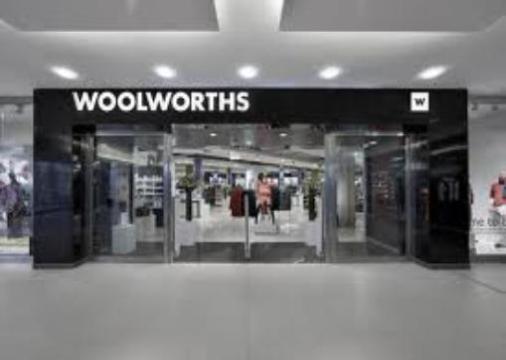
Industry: Others